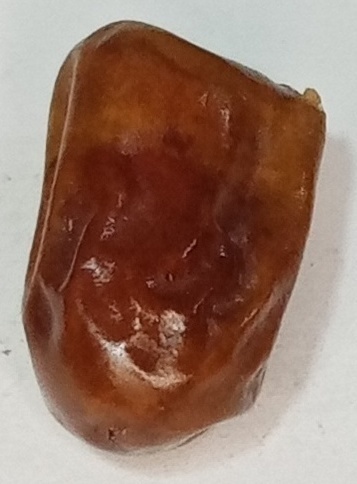
Variety: fasli-toto
Size: medium
Grade: grade-1